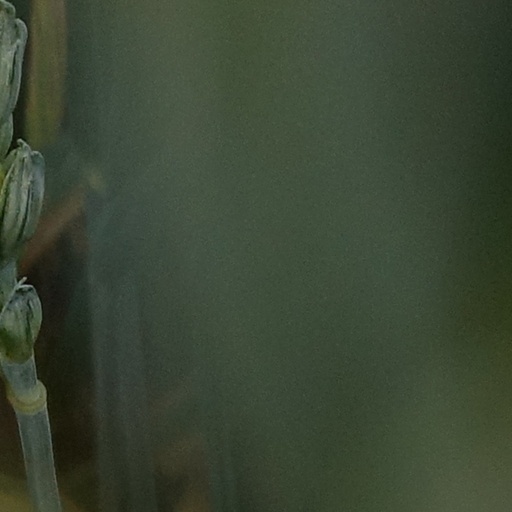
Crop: wheat